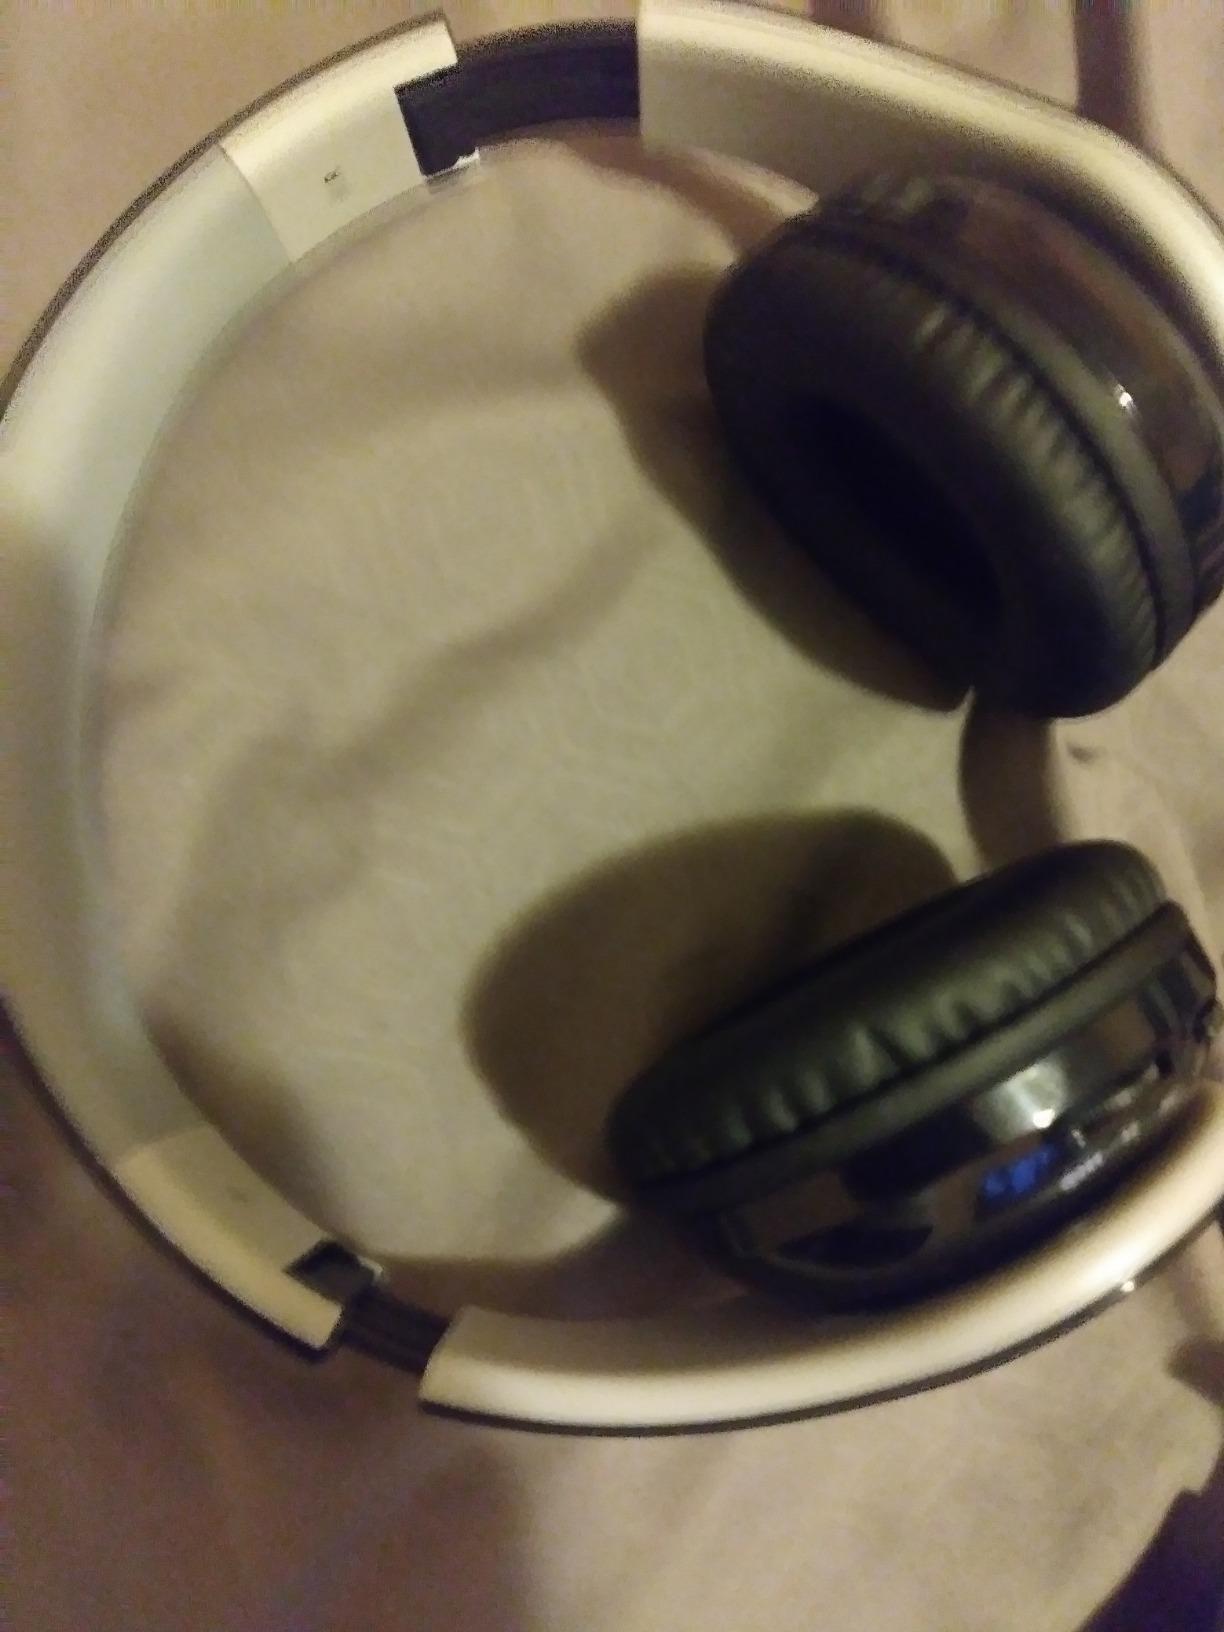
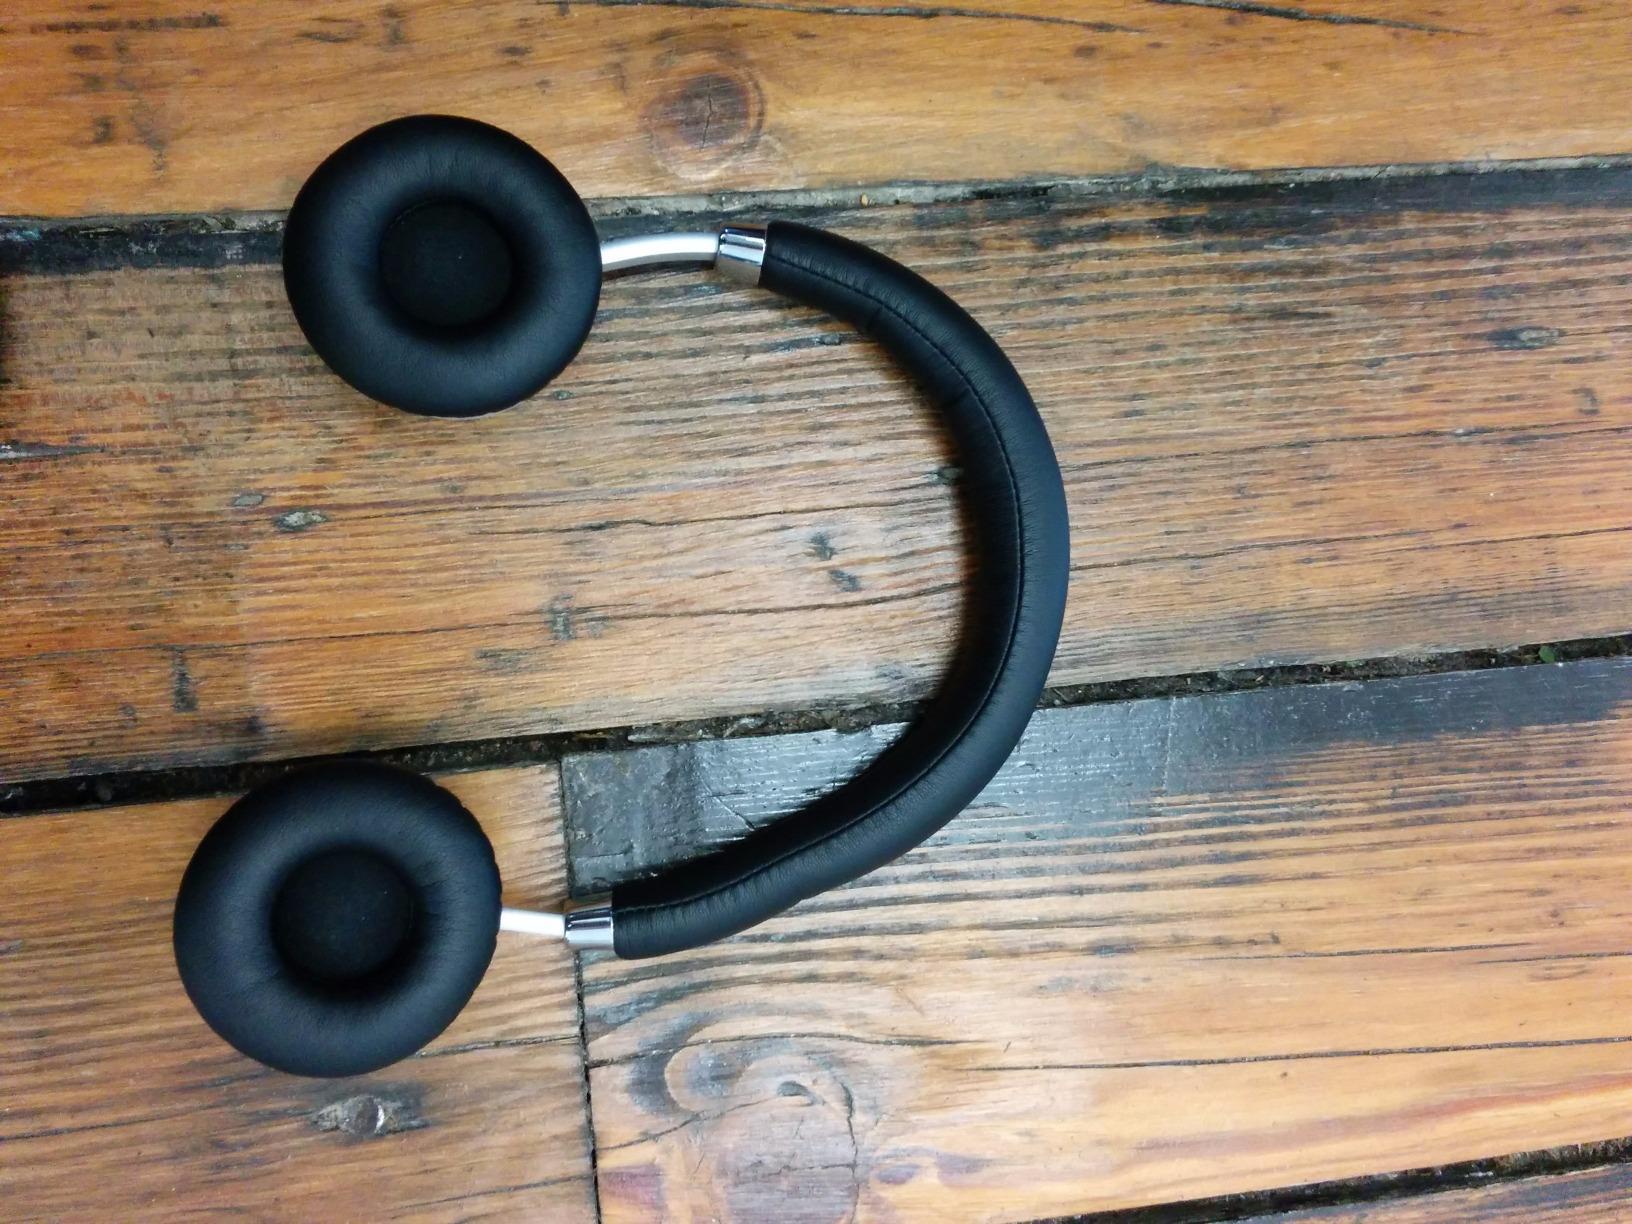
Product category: headphones
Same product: no